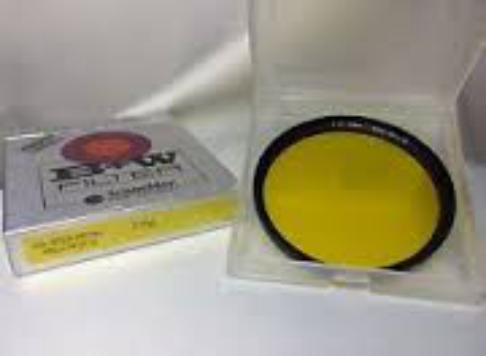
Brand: BW Filterfabrik
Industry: Necessities